Campylobacter jejuni

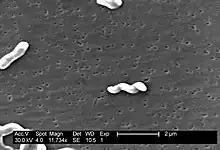
Scanning electron micrograph depicting a number of "Campylobacter jejuni" bacteria

Campylobacteriosis is an infectious disease caused by bacteria of the genus "Campylobacter". In most patients presenting with campylobacteriosis, symptoms develop within two to five days of exposure to the organism and illness typically lasts seven days following onset. Infection with "C. jejuni" typically results in enteritis, or inflammation of the small intestine, which is characterized by abdominal pain, voluminous diarrhea (often bloody), fever, and malaise. Individuals infected with this bacteria can experience a prodromal phase of symptoms for the first 1 to 3 days, in which the more severe portion of the disease occurs. The prodromal phase presents with symptoms including rigors, high fever, body aches, and dizziness. Other than the prodromal phase, the acute diarrheal phase of enteritis usually lasts around 7 days, however abdominal pain can persist for weeks afterward. The disease is usually self-limiting; however, it does respond to antibiotics. Severe (accompanying fevers, blood in stools) or prolonged cases may require erythromycin, azithromycin, ciprofloxacin, or norfloxacin. Fluid replacement via oral rehydration salts may be needed and intravenous fluid may be required for serious cases. Possible complications of campylobacteriosis include Guillain–Barré syndrome and reactive arthritis.